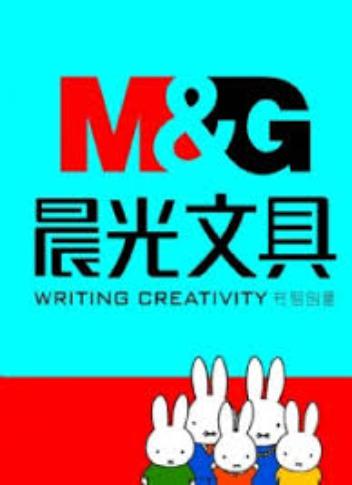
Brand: m&g
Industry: Necessities